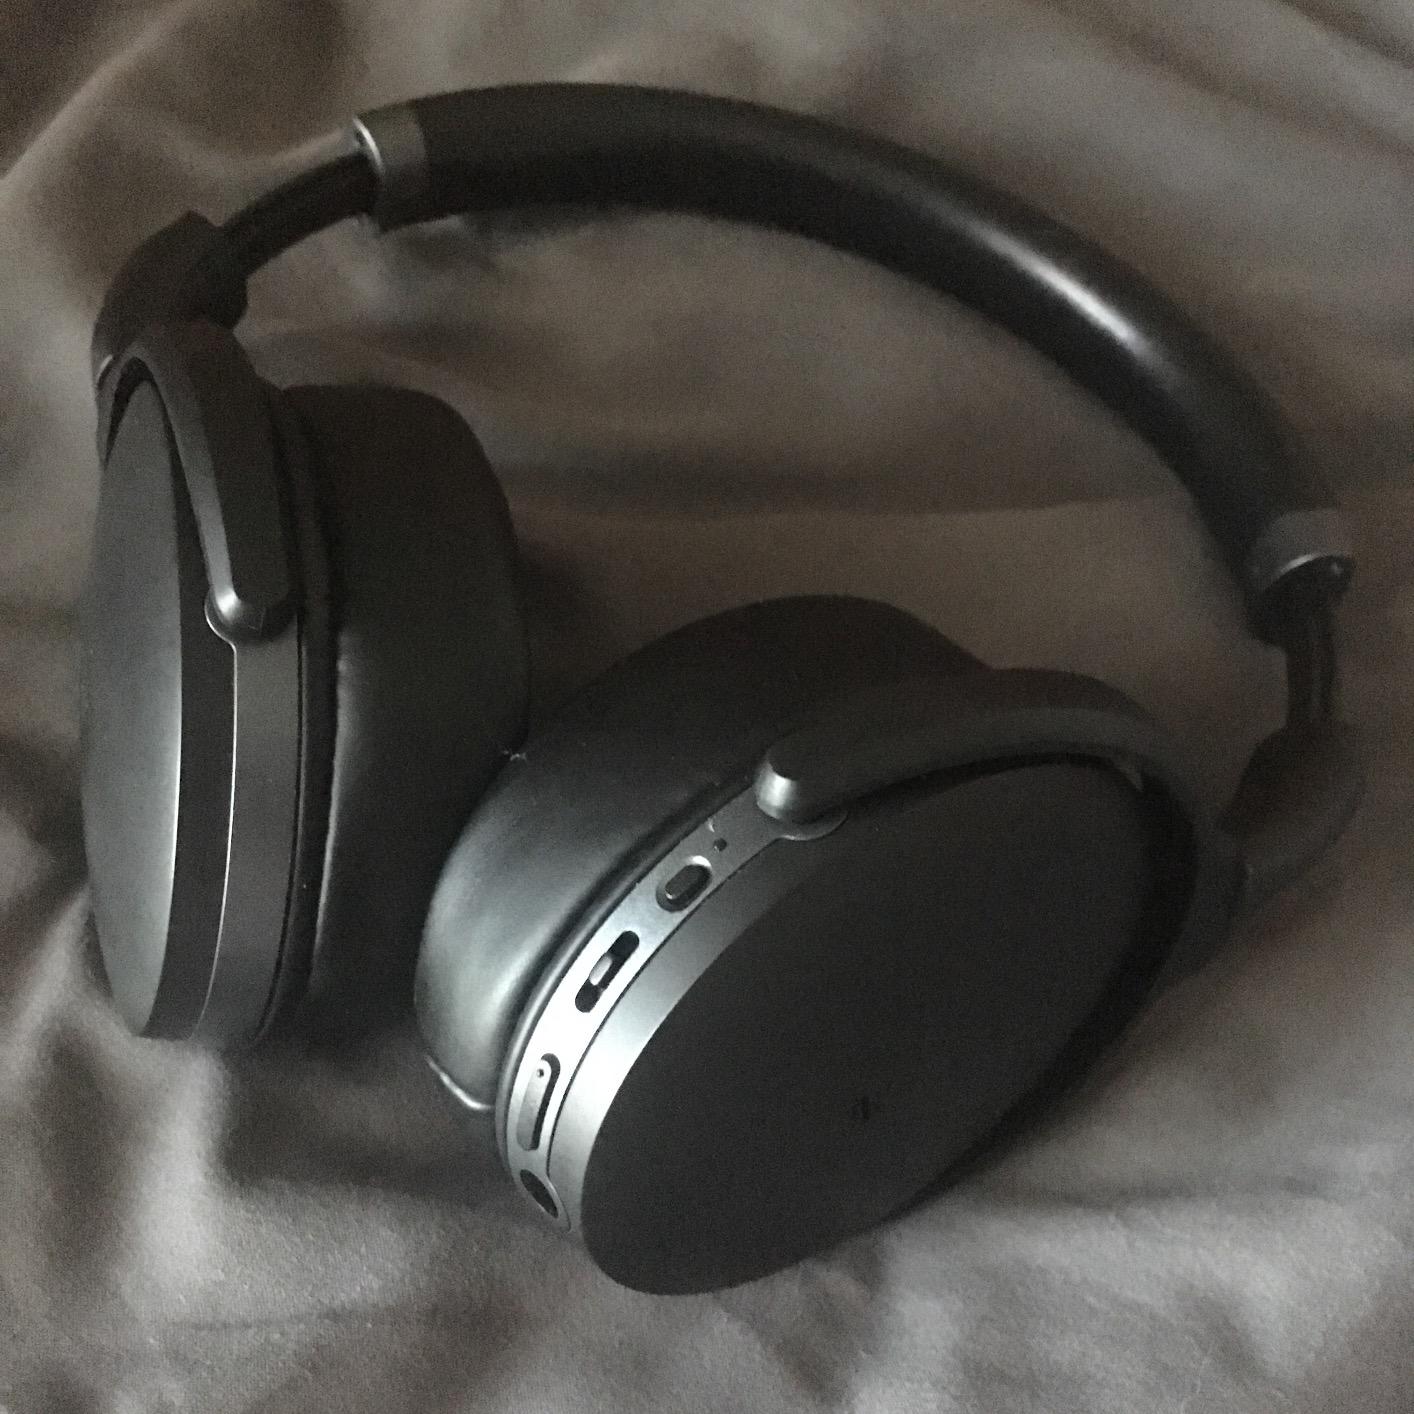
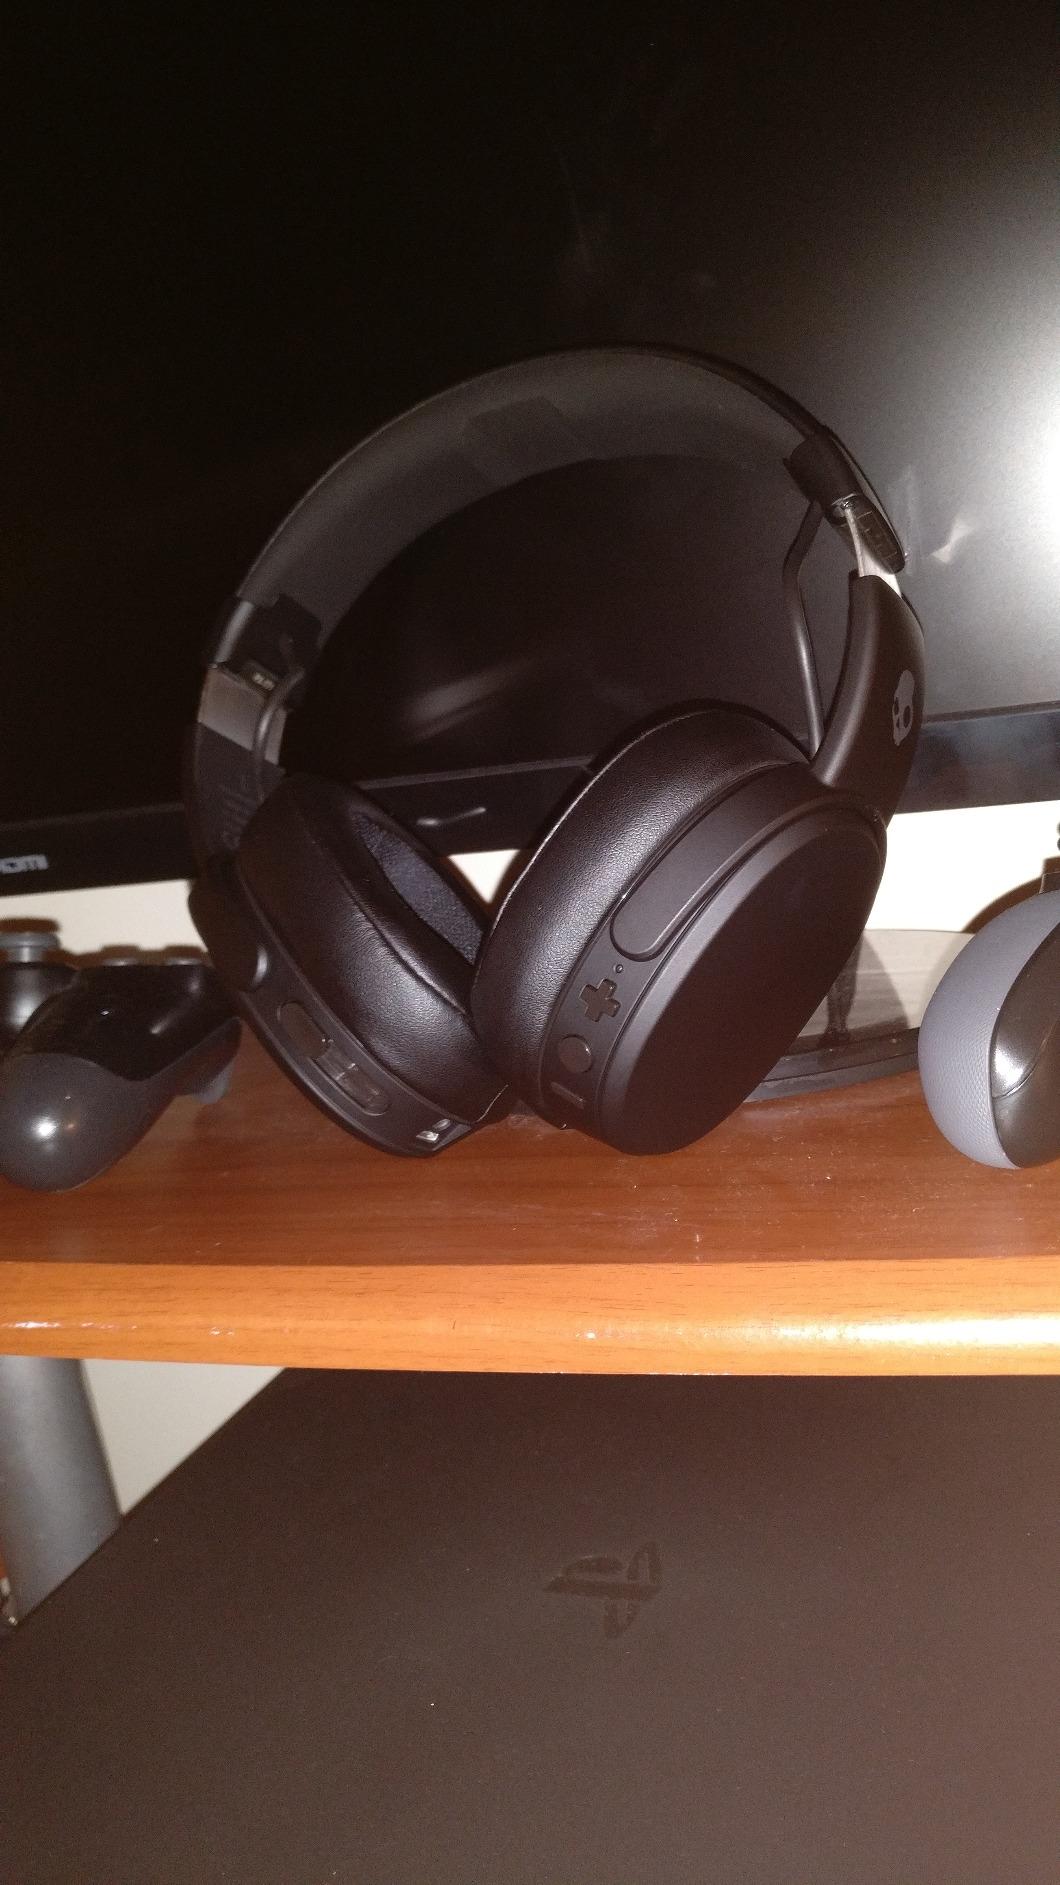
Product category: headphones
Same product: no